IBM hammer printers

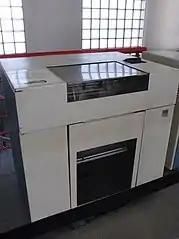
IBM 5211

This printer can run at 160 or 300 lpm and uses a special magnetically operated clamp to hold the forms tightly during printing. It has 132 print positions.